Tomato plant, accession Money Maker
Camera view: tilt-top (135 deg); turntable rotation: 330 degrees
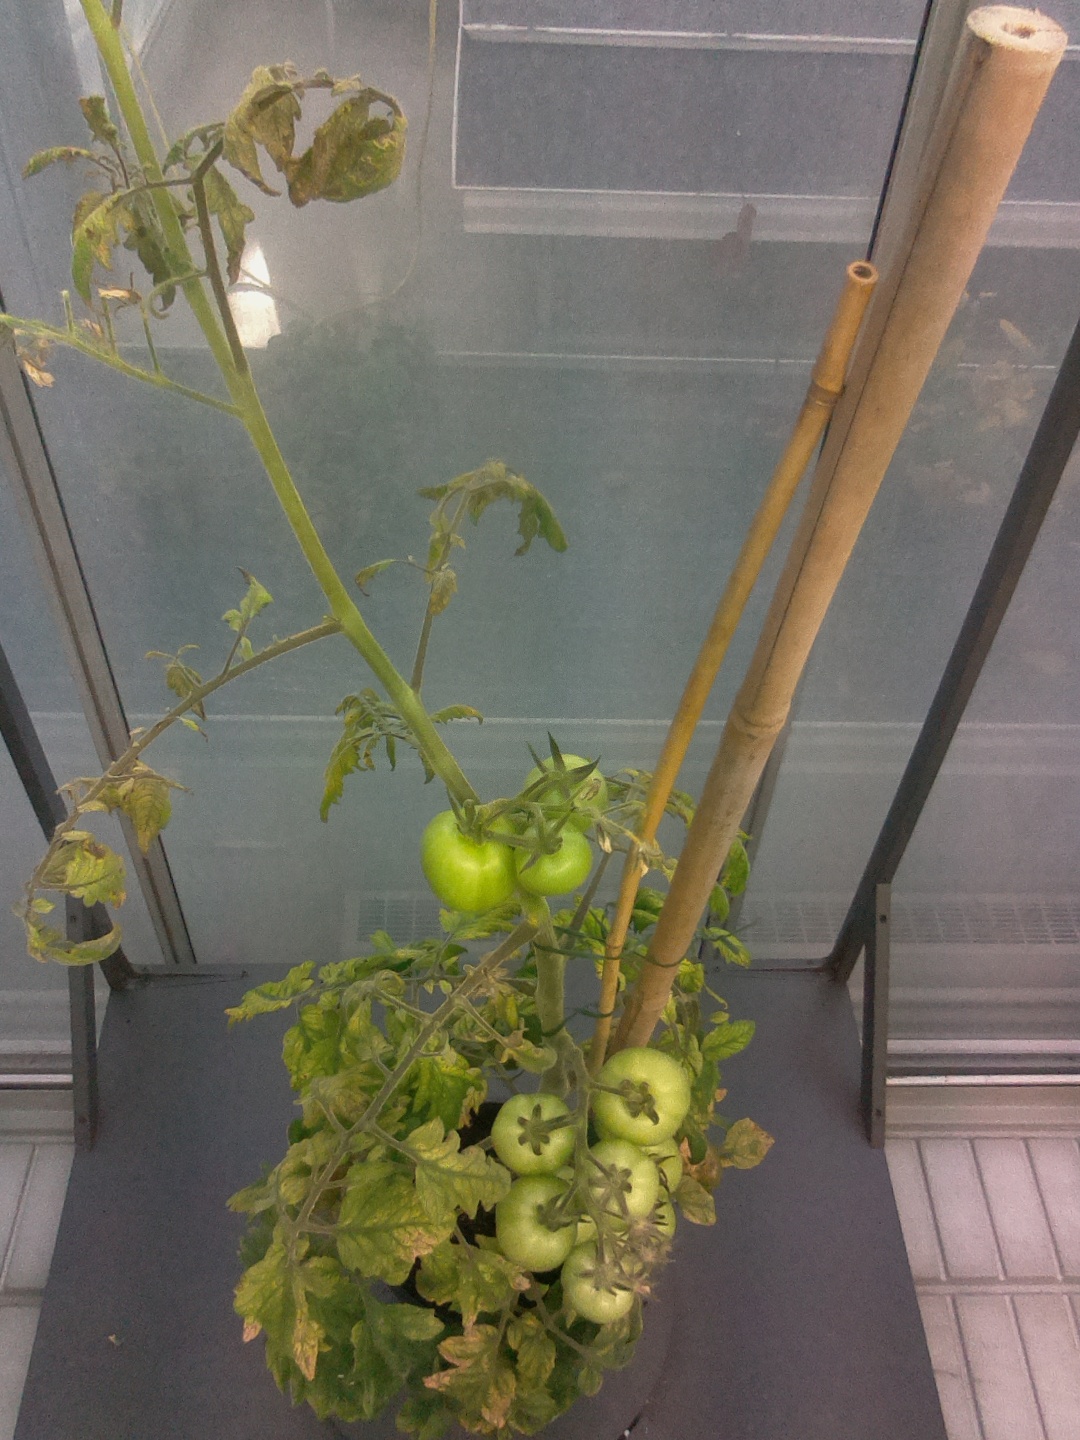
BBCH growth stage 79: 90% -100% of final fruit size